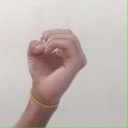
अक्षर: ऊ